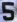
Number: 5